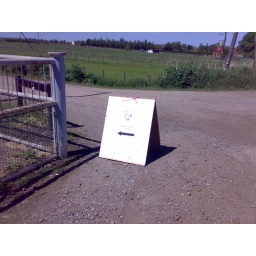
And I left one of the signs right by the road to help people find us